Calum MacLeod (of Raasay)

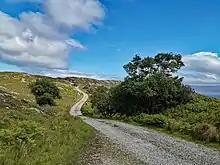
Calum's Road as it is today

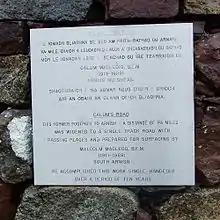
Plaque on Calum's Cairn

Malcolm Macleod BEM (Scottish Gaelic: "Calum Macleòid", 15 November 1911 – 26 January 1988) was a Scottish crofter who notably built "Calum's Road" on the Island of Raasay, Scotland. He was Local Assistant Keeper of Rona Lighthouse and the part-time postman for the north end of Raasay.